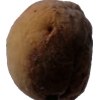
Label: peach